Oriana Fallaci

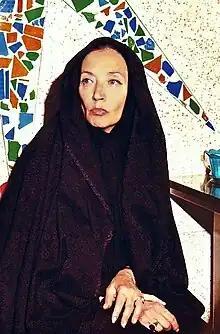
Fallaci in Tehran (1979). To interview the Ayatollah Khomeini, she was required to wear a chador. During the interview, she removed it and attacked the obligation of women to wear it.

During her 1979 interview with Ayatollah Khomeini, she addressed him as a "tyrant", and managed to unveil herself from the chador: